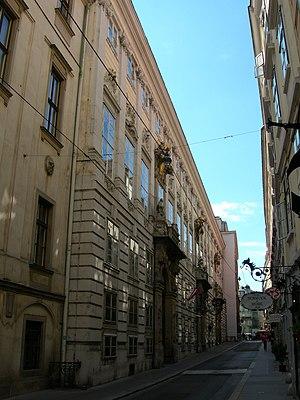
Le palais du prince Eugène est un palais viennois construit entre 1697 et 1716 par le prince Eugène de Savoie, en tant que palais d'hiver. Son architecte est Fischer von Erlach.